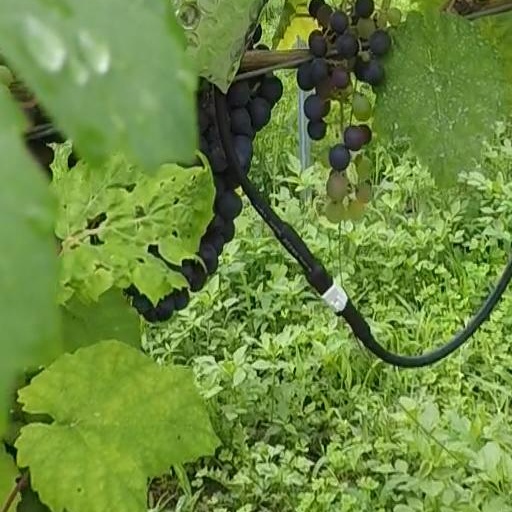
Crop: grape